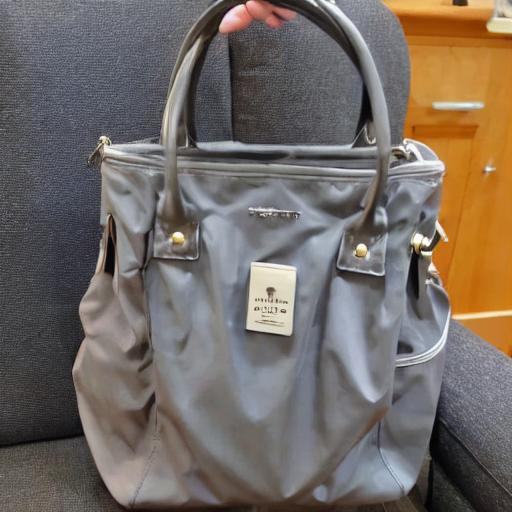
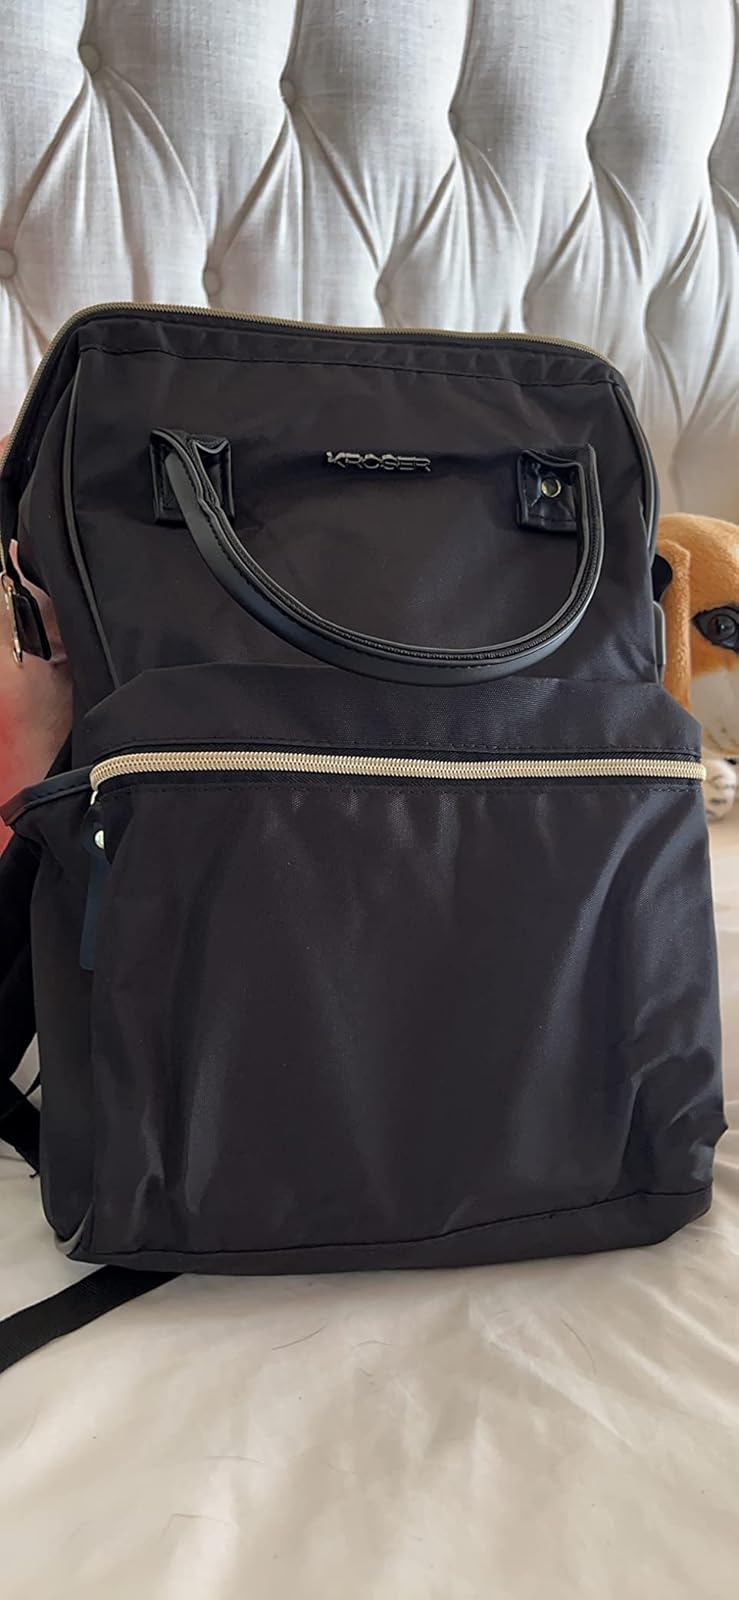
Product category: bag
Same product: no